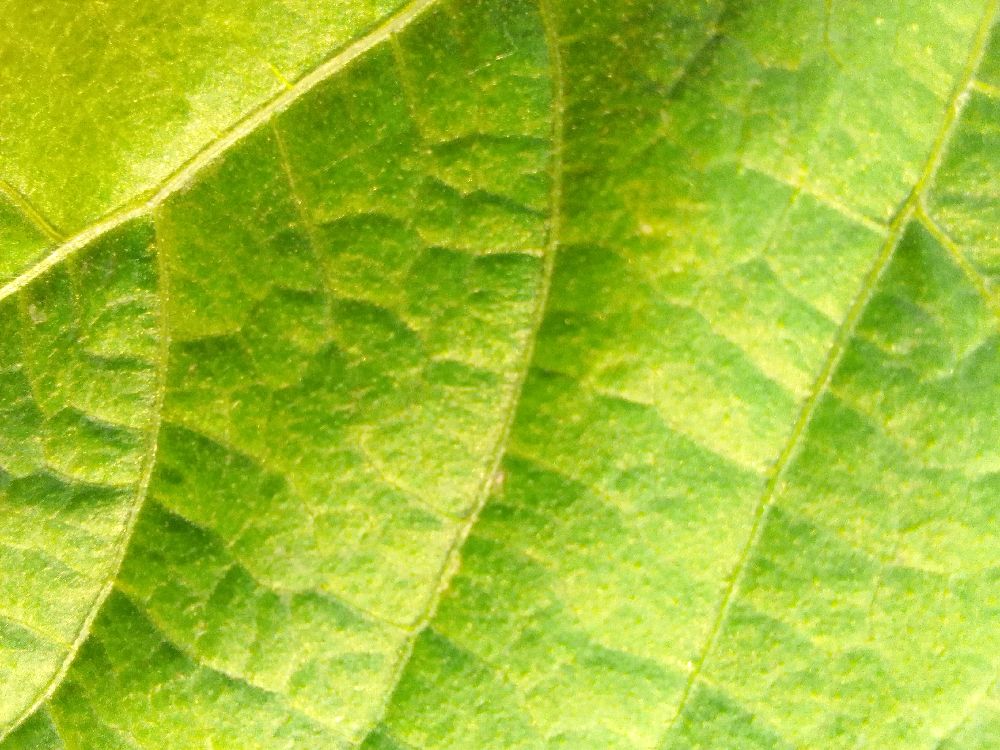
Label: healthy